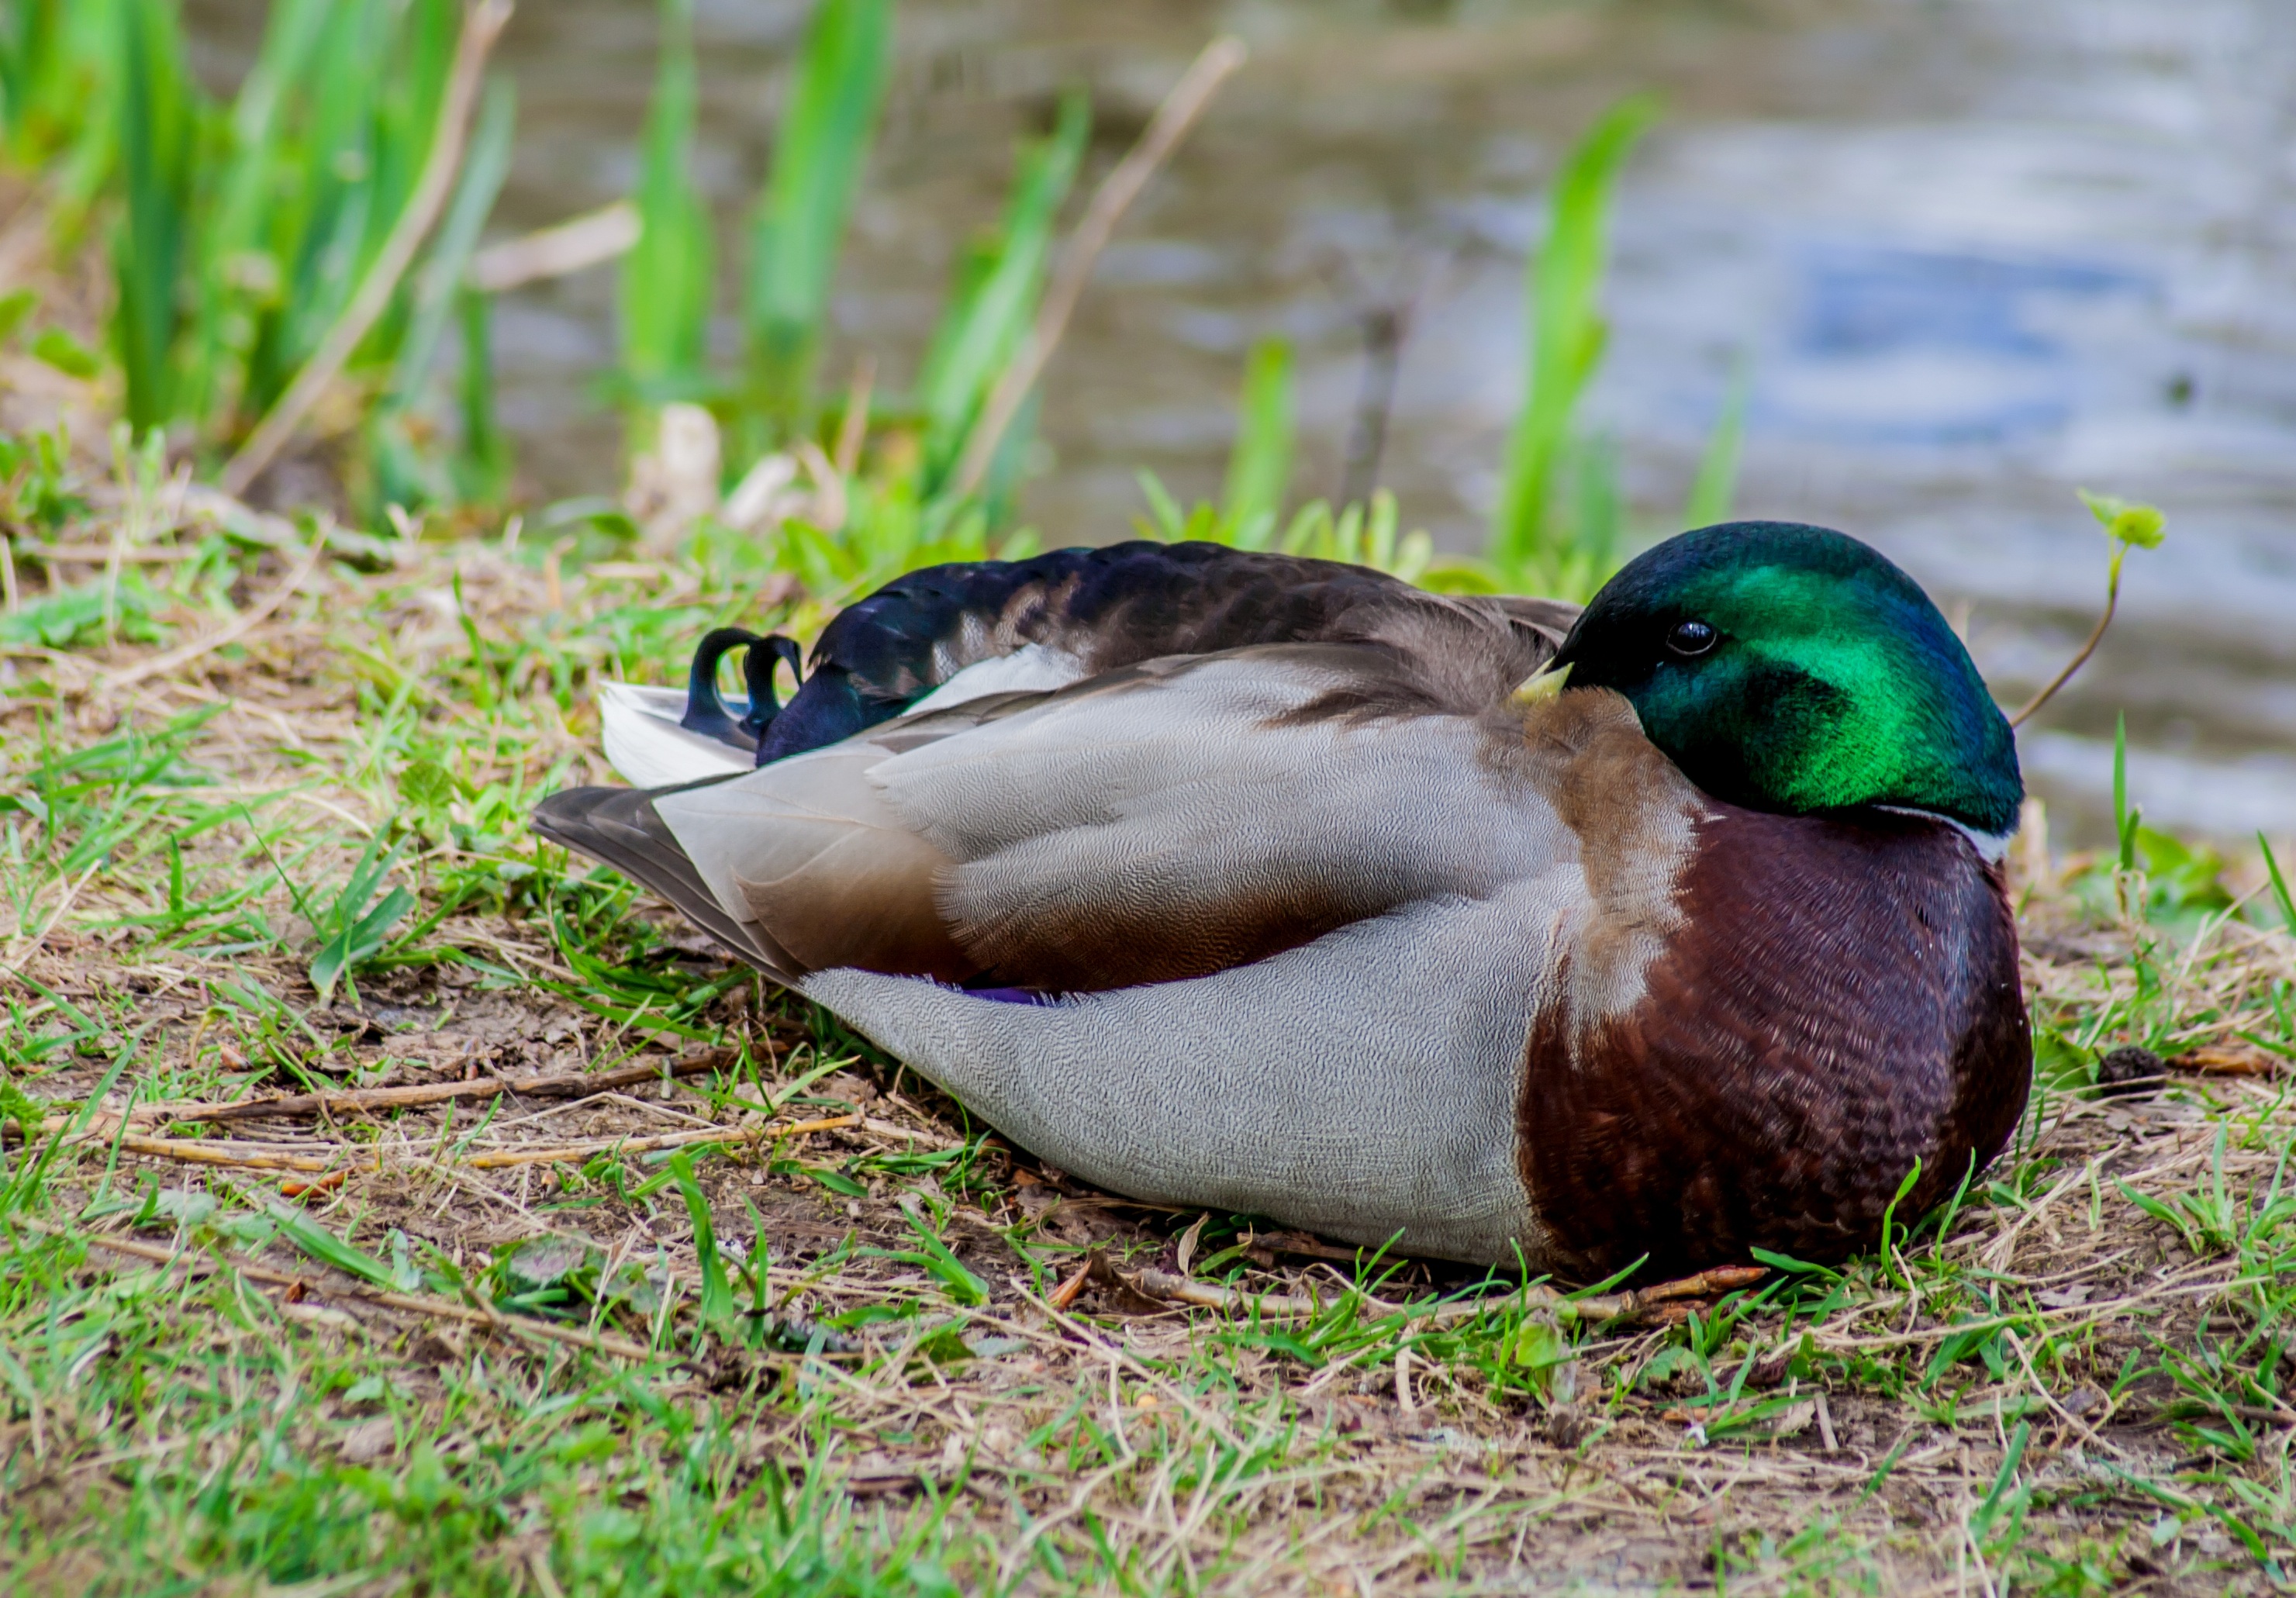
water, nature, grass, bird, lake, animal, river, pond, wildlife, wild, swim, green, beak, feather, fauna, plumage, sleep, duck, vertebrate, creature, waterfowl, water bird, mallard, duck bird, ducks geese and swans